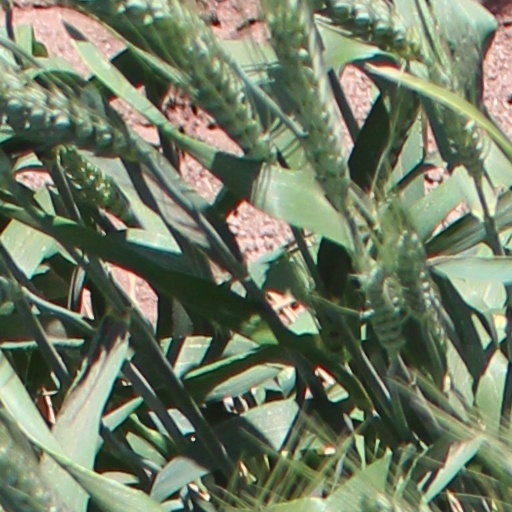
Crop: wheat